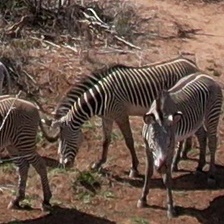
Pose orientation: left